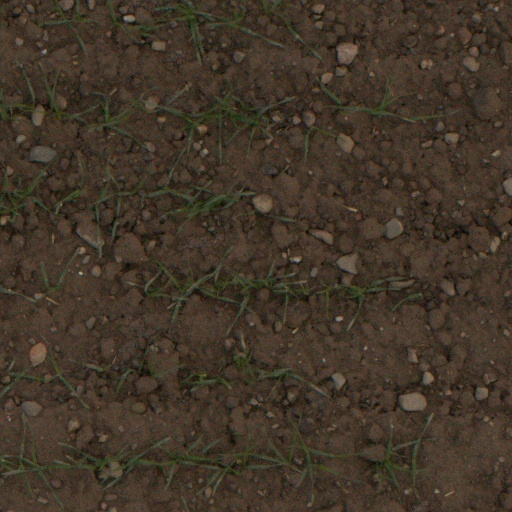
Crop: wheat